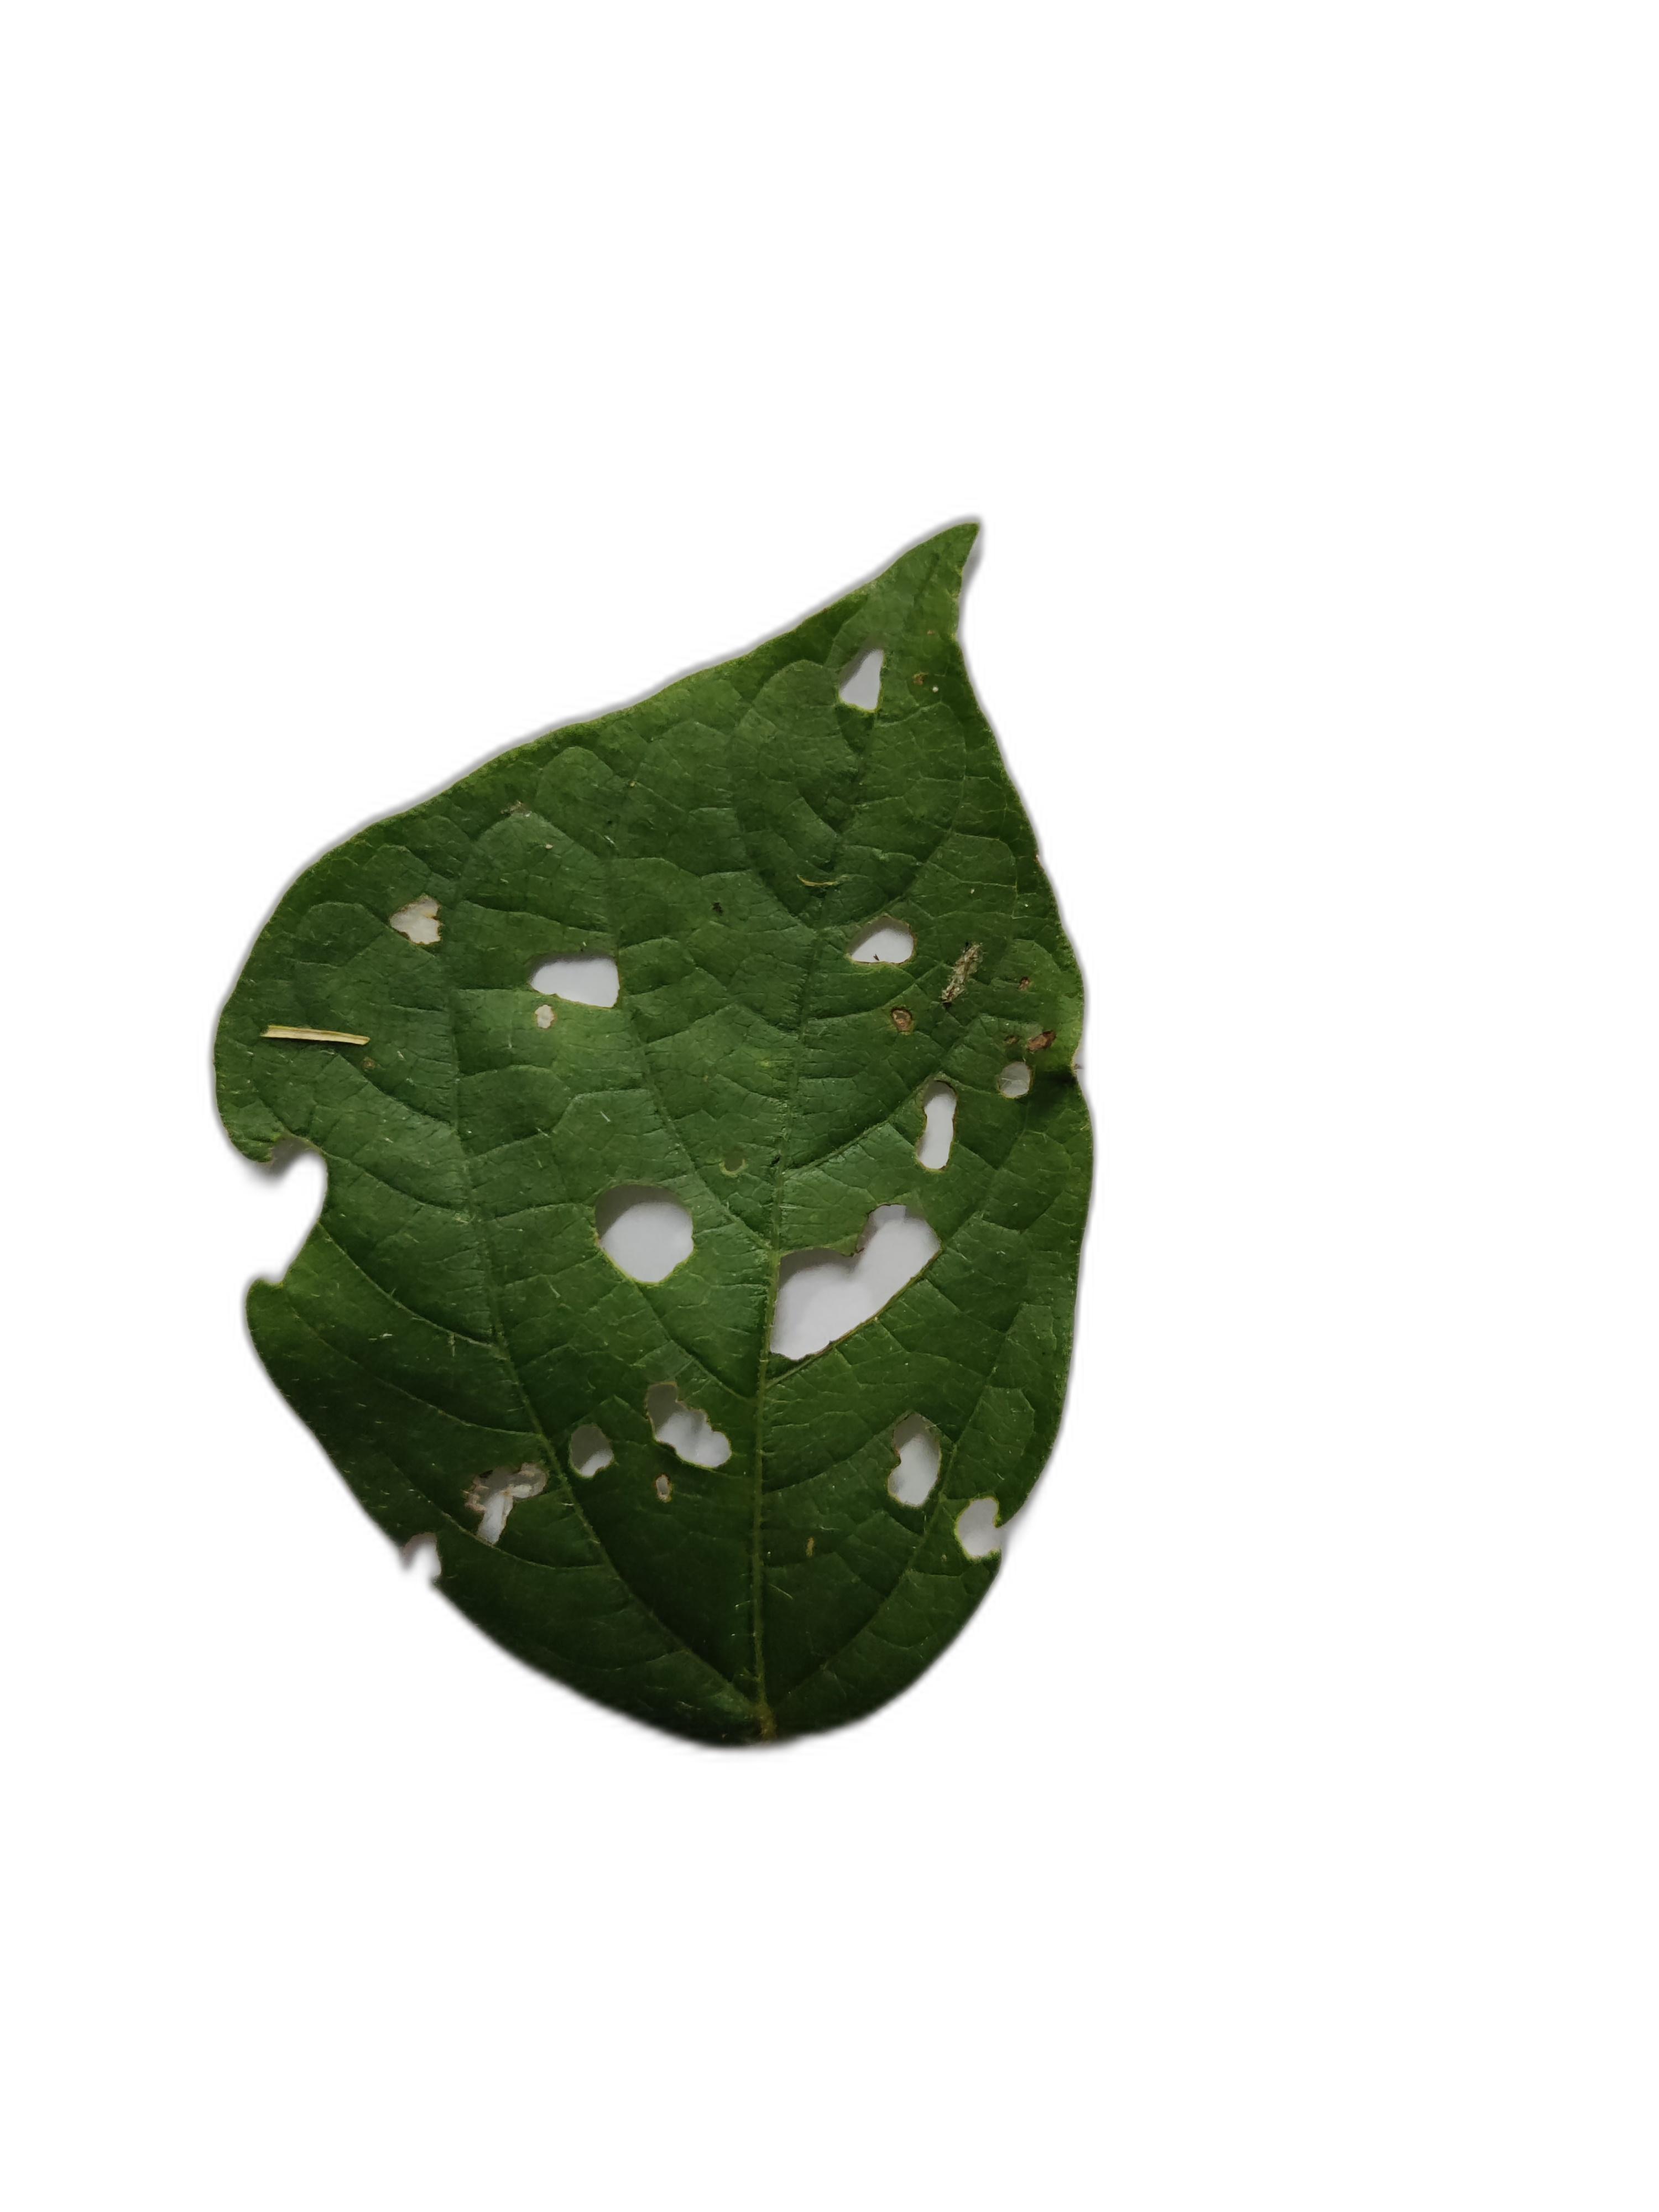
Label: Cercospora leaf spot